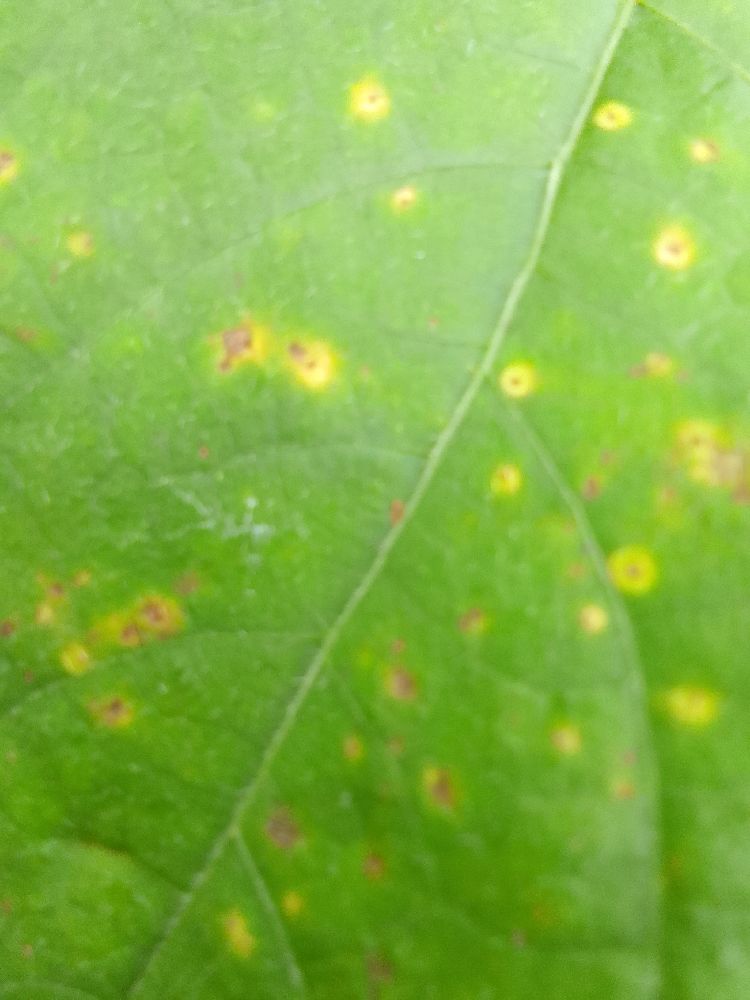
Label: rust